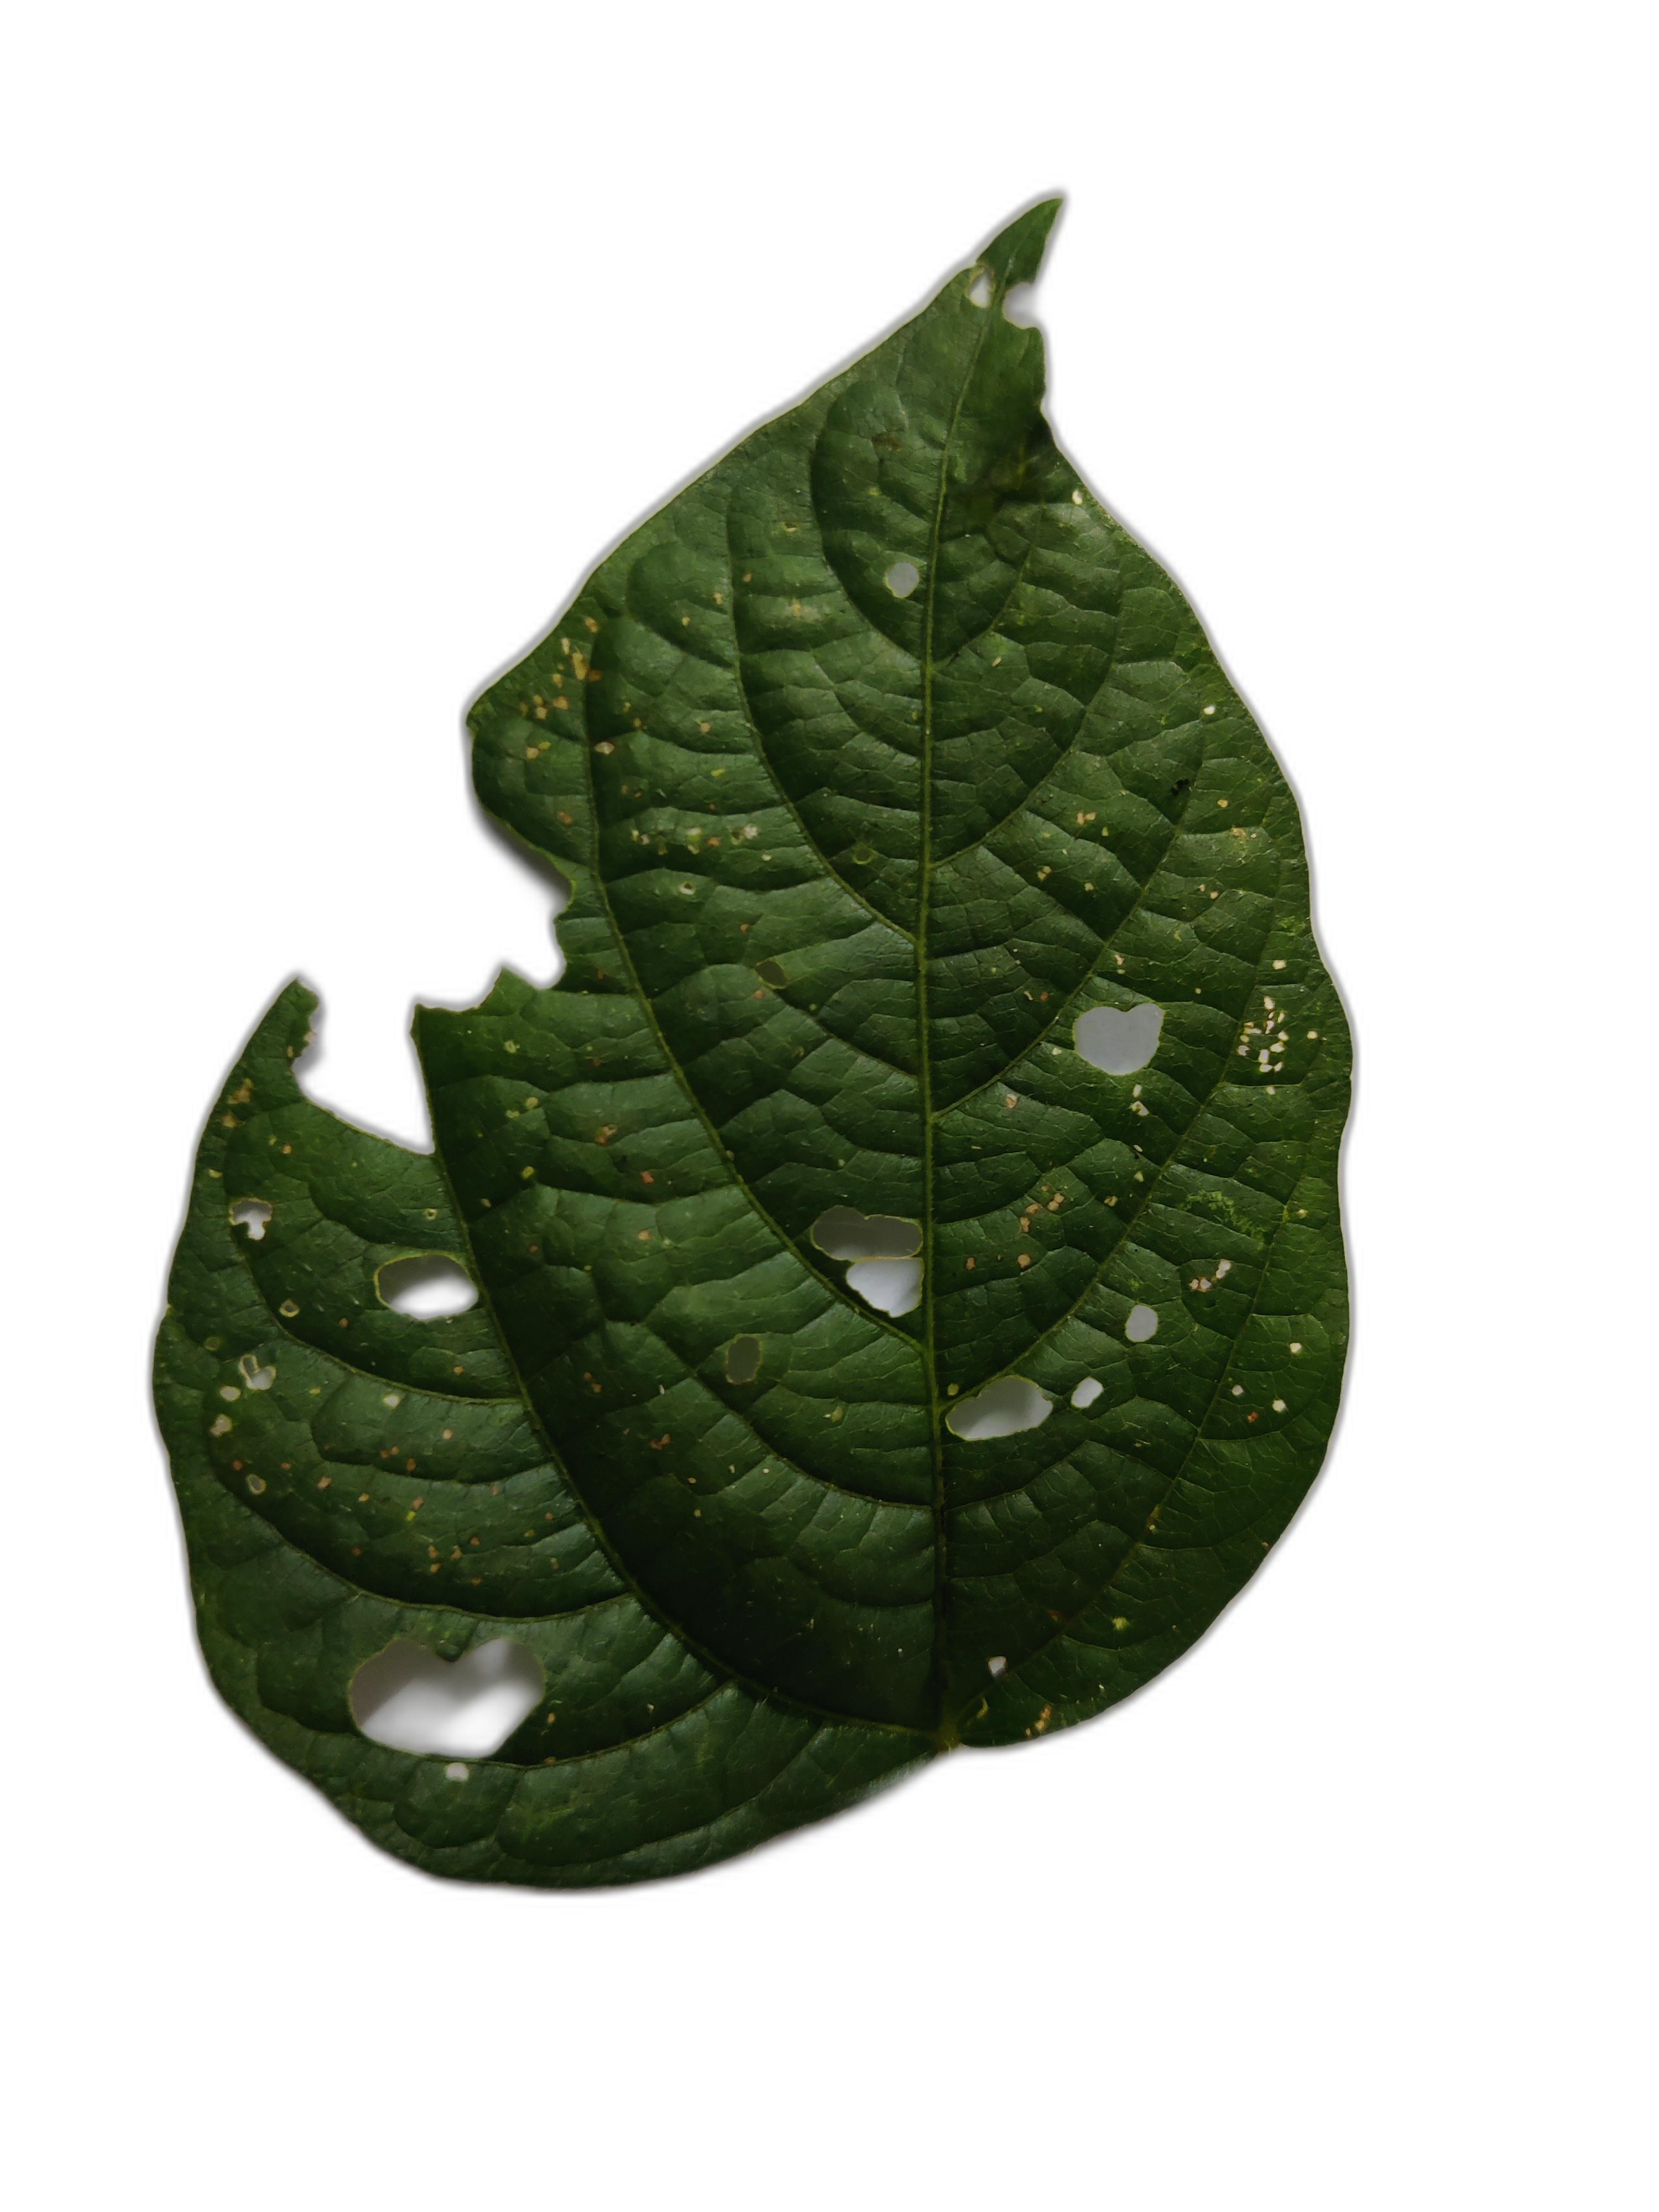
Label: Cercospora leaf spot